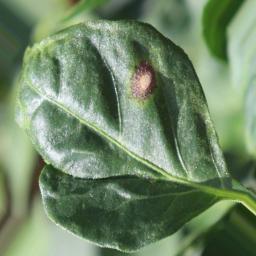
Label: cercospora